Bill Fay

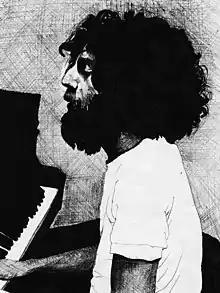
Pen and ink portrait of Fay

William Fay (9 September 1943 – 22 February 2025) was an English singer-songwriter. His early recordings were released by Deram, but following the release of his second album in 1971, Fay was dropped by the label. His work enjoyed a growing cult status in the 1990s, and his older works were re-issued in 1998 and 2004–2005. Fay's 2012 album "Life Is People" was his first album of all-new material since 1971. His last album, "Countless Branches", was released on 17 January 2020.